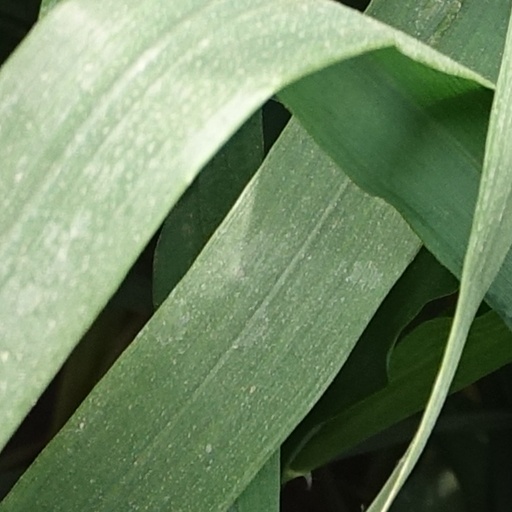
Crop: wheat